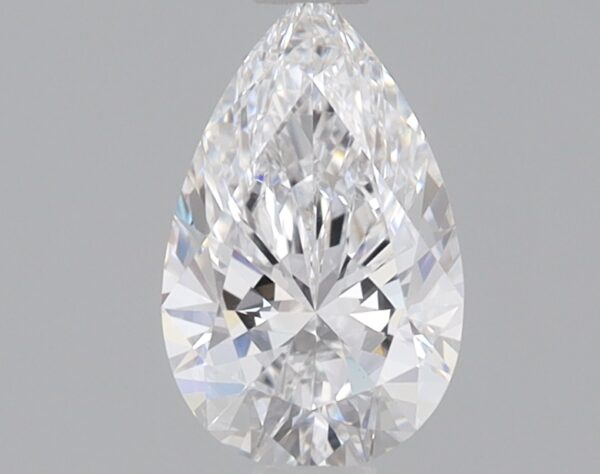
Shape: pear
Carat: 0.75
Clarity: VS1
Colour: D
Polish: EX
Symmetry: EX
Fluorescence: NONE
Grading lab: IGI
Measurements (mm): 8.22 x 5.15 x 3.16